Adelina Pastor

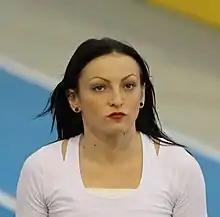
Pastor in 2015

Adelina Dorina Pastor (born 5 May 1993) is a Romanian sprinter specialising in the 400 metres. She competed in the 4 × 400 metres relay at the 2016 IAAF World Indoor Championships winning a bronze medal. She also represented her country at the 2013 World Championships and two previous editions of the World Indoor Championships. Her personal bests in the 400 metres are 52.44 seconds outdoors (Tampere 2013) and 53.22 seconds indoors (Istanbul 2015).